Amy Heckerling

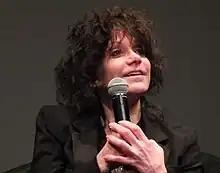
Heckerling in 2017

Amy Heckerling (born May 7, 1954) is an American writer, producer, and director. Heckerling started out her career after graduating from New York University and entering the American Film Institute, making small student films. Heckerling is a recipient of AFI's Franklin J. Schaffner Alumni Medal celebrating her creative talents and artistic achievements. She struggled to break out into big films up until the release of her breakout film "Fast Times at Ridgemont High" (1982).